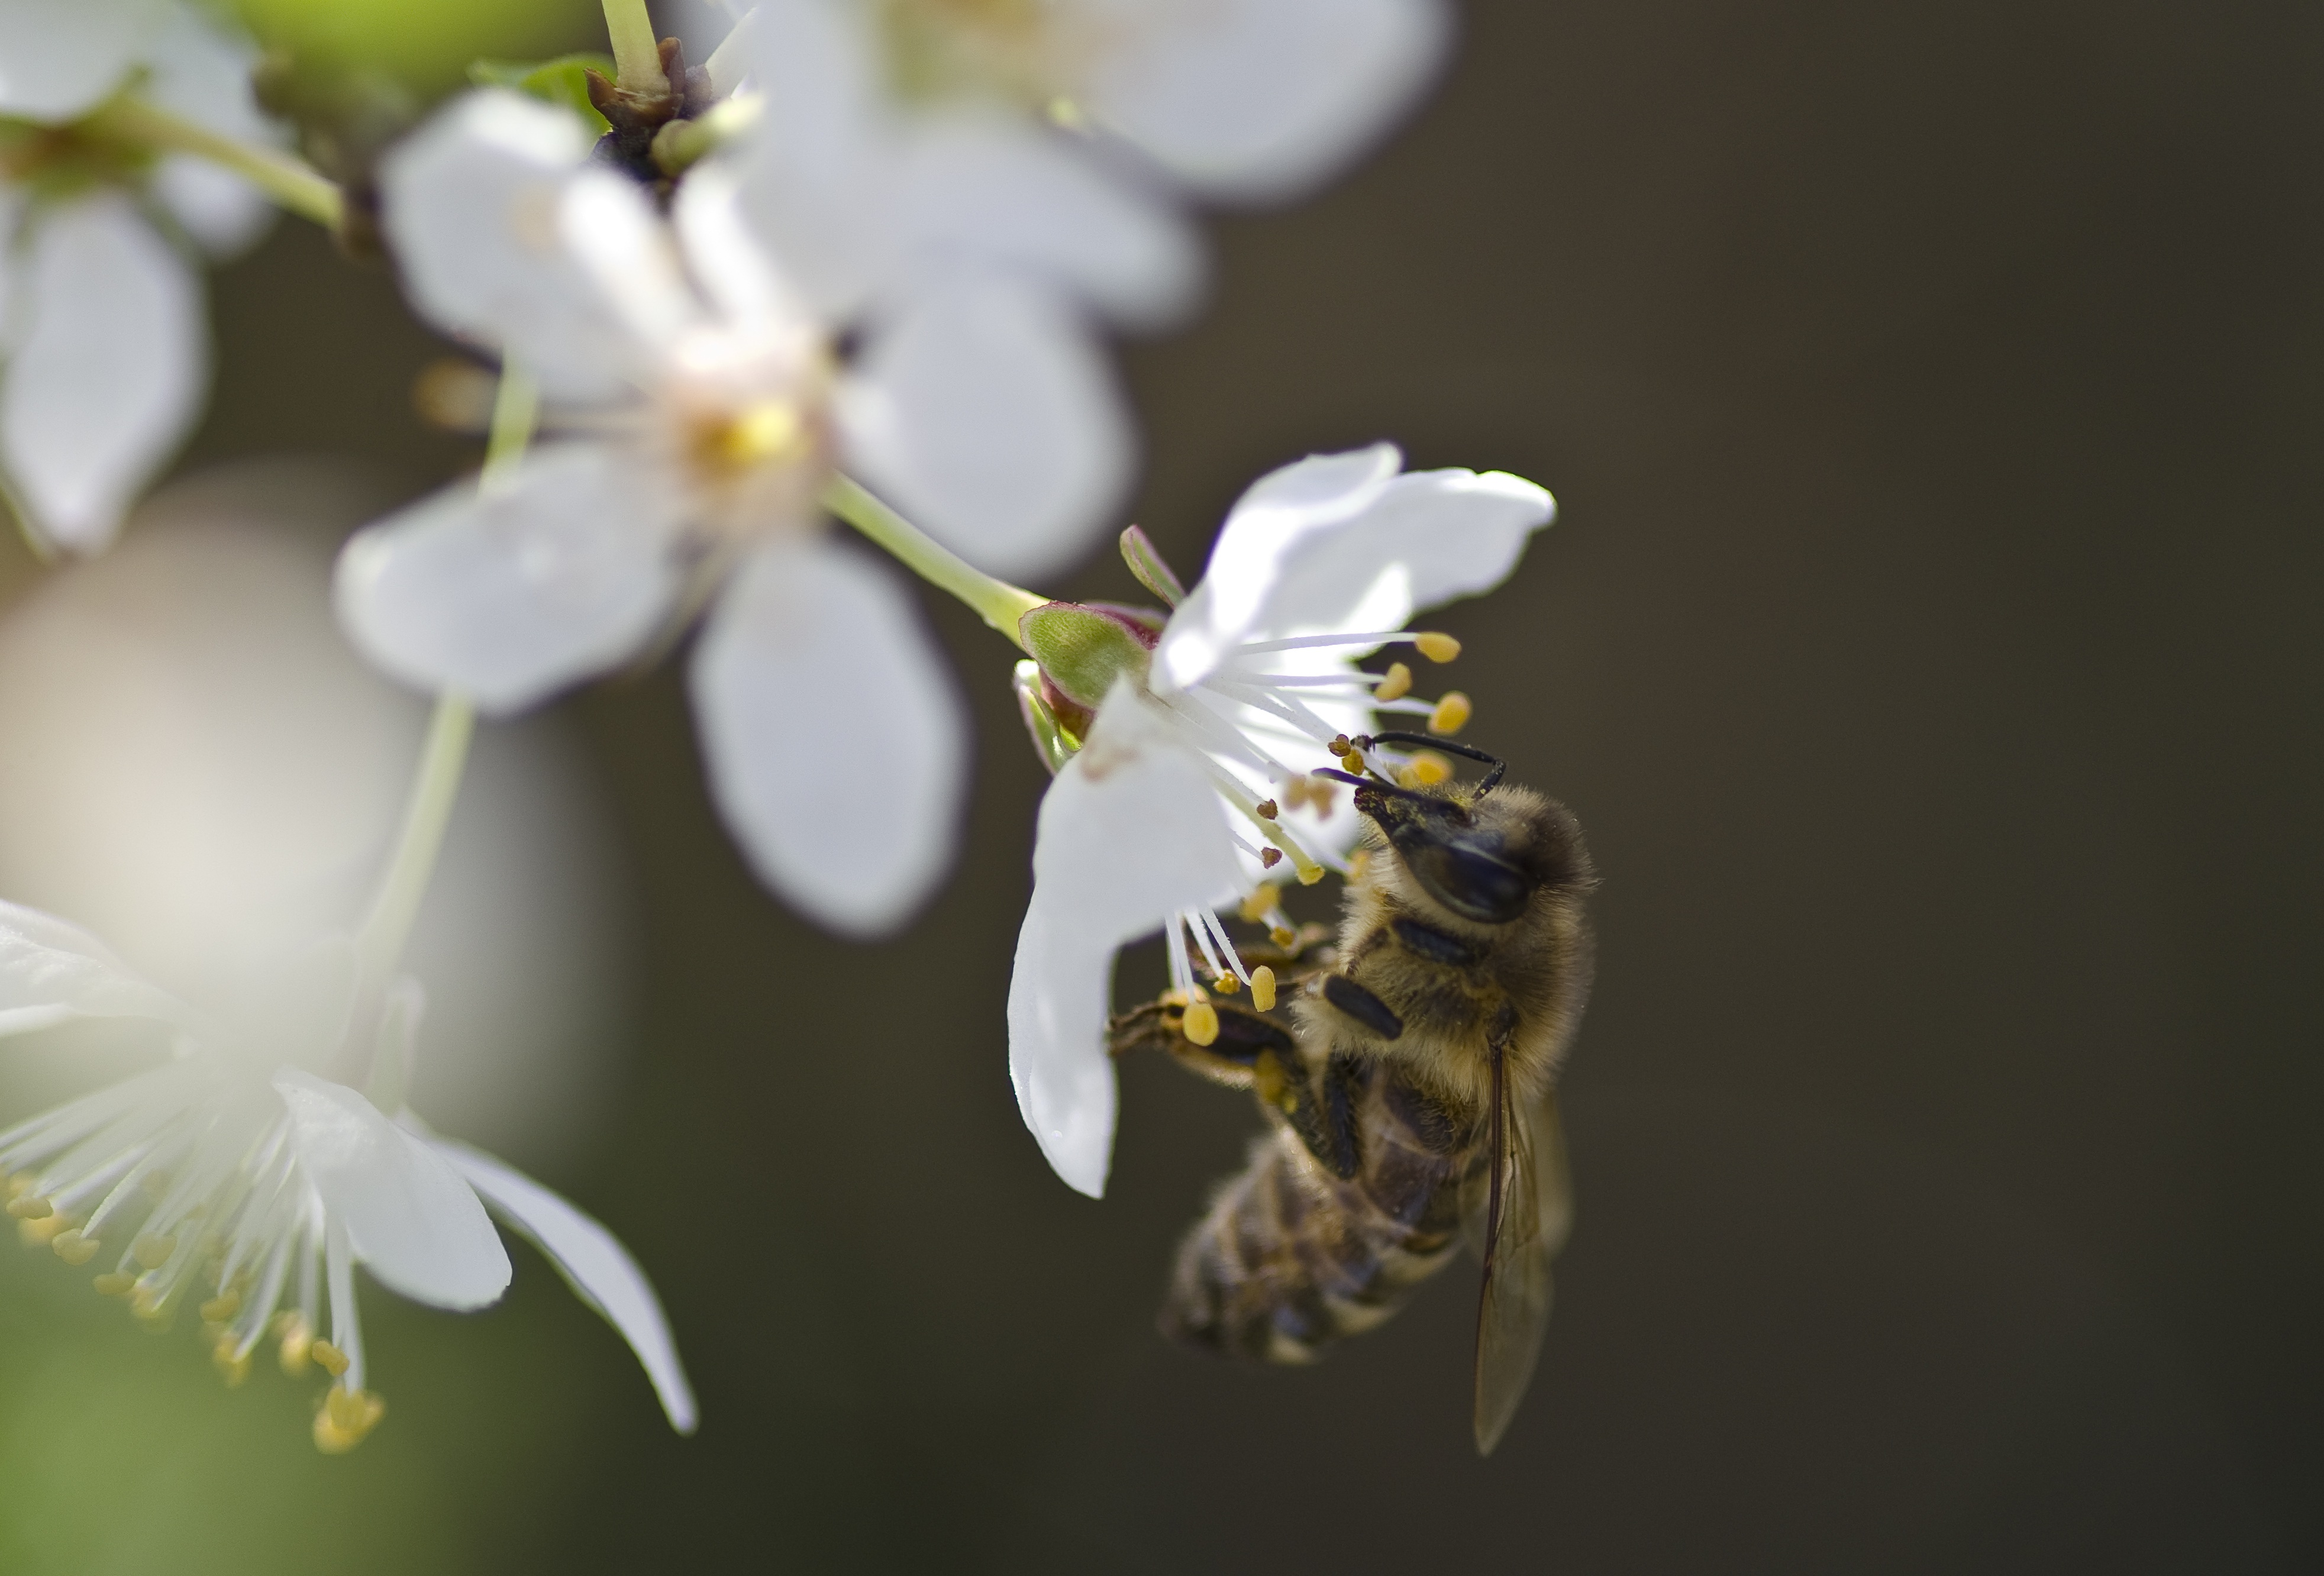
nature, branch, blossom, plant, white, photography, flower, petal, bloom, pollen, spring, insect, botany, flora, fauna, invertebrate, wildflower, close up, bee, nectar, macro photography, white blossom, kernobstgewaechs, honey bee, pollinator, mirabelle, lenz, membrane winged insect